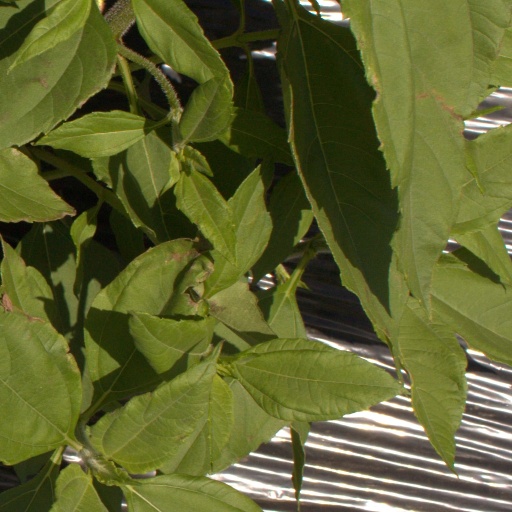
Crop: Jerusalem artichoke